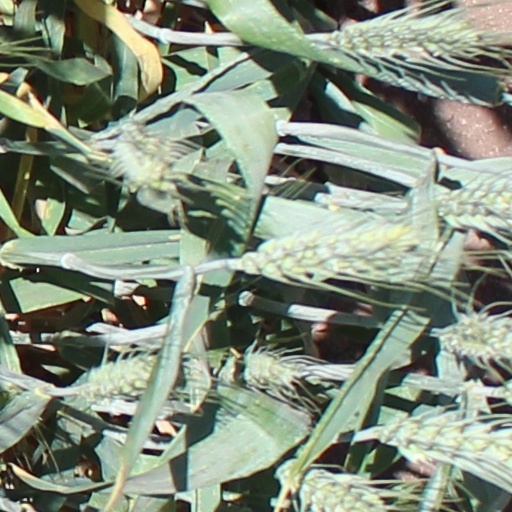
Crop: wheat